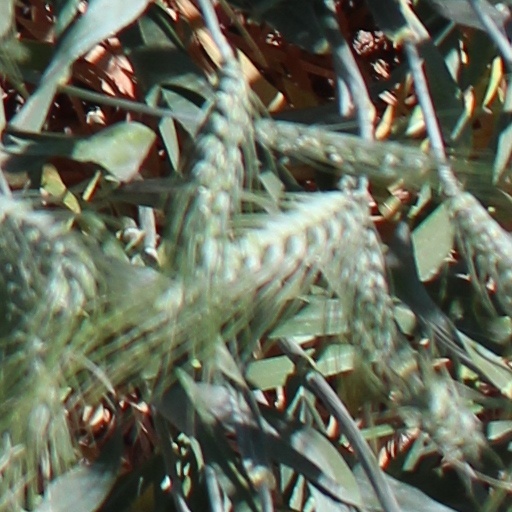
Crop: wheat